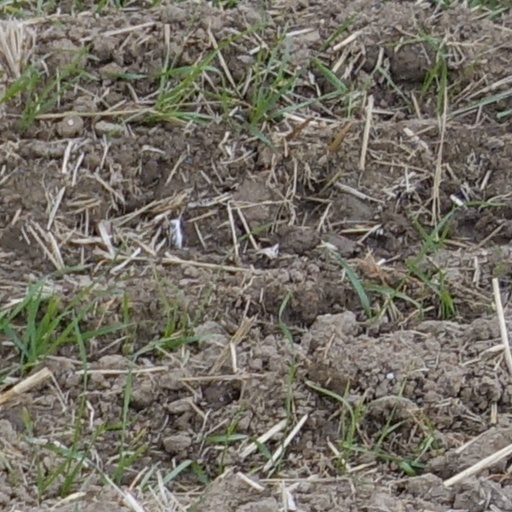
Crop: wheat